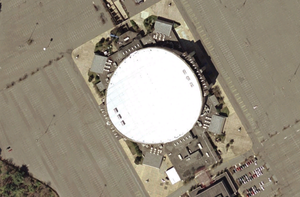
Le Capital Centre était une salle omnisports située le long du Capital Beltway près du FedEx Field à Landover, Maryland dans la banlieue est de Washington, D.C..